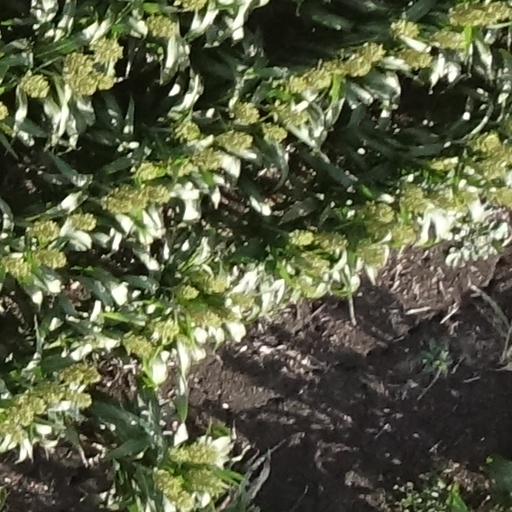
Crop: sorghum